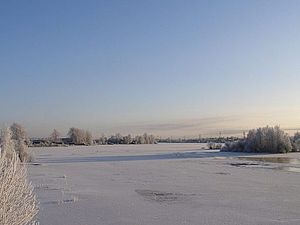
Suoju
Vinterbillede af Suoju.
Suoju er en flod i republikken Karelen i Rusland. Den er 194 km lang og har et afvandingsareal på 10.100 km². Floden udspringer fra søen Suojärvi, og udmunder i Onega.